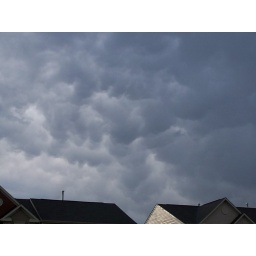
The &amp;quot;natural&amp;quot; clouds definitely look more menacing than the house fire clouds in the other pictures!